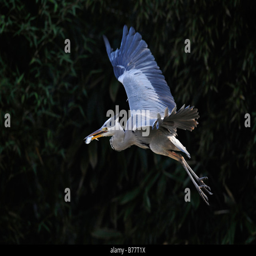
biological species with a captured fish in its beak